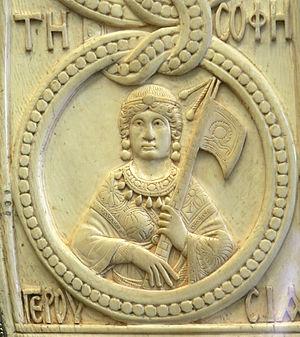
Le Sénat byzantin ou Sénat de l’Empire romain d’Orient était la réplique, à Constantinople, du Sénat de Rome. Il fut fondé au IVᵉ siècle par l’empereur Constantin lorsque la capitale de l’empire fut transférée de Rome à Constantinople et survécut jusqu’au XIIIᵉ siècle bien que ses pouvoirs, déjà limités au départ, aient pratiquement disparu à la fin.
L’Empire byzantin ou Empire romain d'Orient désigne l'État apparu vers le IVᵉ siècle dans la partie orientale de l'Empire romain, au moment où celui-ci se divise progressivement en deux.
L’abbaye Saint-Corneille est située à Compiègne, à 75 km au nord de Paris, dans le pays de Valois, et s’appelle tout d’abord Sainte-Marie ou Notre-Dame. Elle est renommée par la suite Saint-Corneille et est connue également sous le nom de Saint-Cyprien.